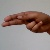
The image shows a hand gesture representing the letter 'H' in Indian Sign Language.